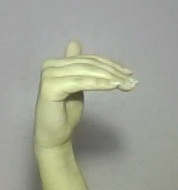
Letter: khaa